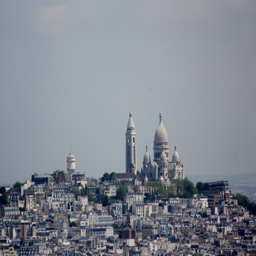
another view from the second floor